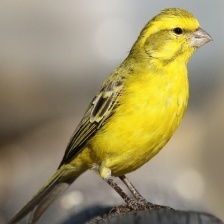
Species: CANARY
Scientific name: SERINUS CANARIA DOMESTICA